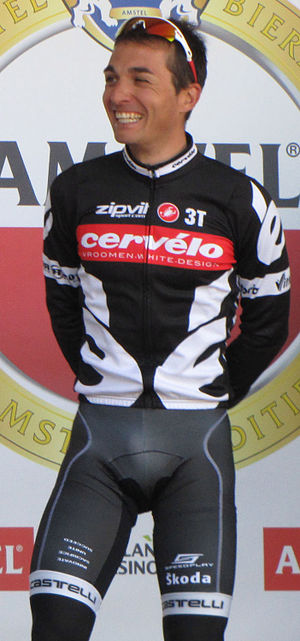
Xavier Florencio
Xavier Florencio Cabre er en spansk professionel cykelrytter, som cykler for det professionelle cykelhold Cervélo TestTeam.